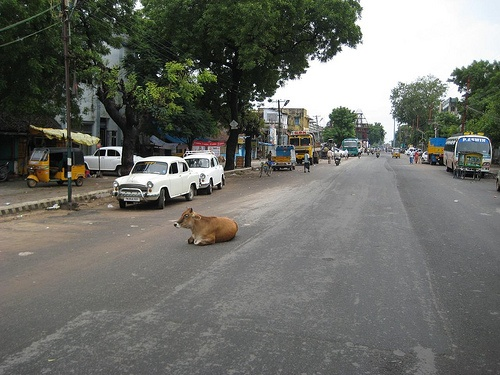
A brown cow laying in the middle of a street.
A brown cow sitting in the middle of a street next to cars.
A cow laying down in the middle of the street.
An animal is laying down in the middle of the road.
A cow sitting in the middle of a road.